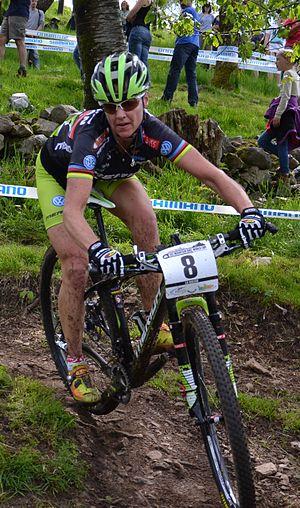
Gunn-Rita Dahle lors de la 4e manche de la coupe du monde de VTT 2012 à La Bresse (FRA).
Gunn-Rita Dahle épouse Flesjå, née le 10 février 1973 à Stavanger, est une cycliste norvégienne pratiquant le VTT cross-country.
L'équipe cycliste Astana Women's est une équipe cycliste féminine basée en Italie, à Cornuda près de Trévise en Vénétie. Elle court sous licence kazakhe en 2015. L'équipe est dirigée par Maurizio Fabretto. La coureuse Diana Žiliūtė fait partie de l'équipe durant plus de dix ans.